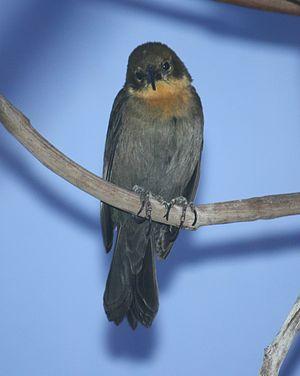
Le Carouge à capuchon est une espèce de passereau de la famille des ictéridés.